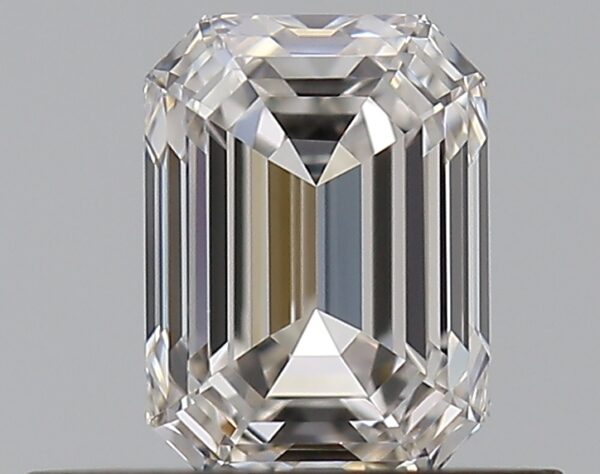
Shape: emerald
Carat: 0.5
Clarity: VVS1
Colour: G
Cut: EX
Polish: EX
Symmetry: EX
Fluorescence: N
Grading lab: GIA
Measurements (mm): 5.13 x 3.75 x 2.57